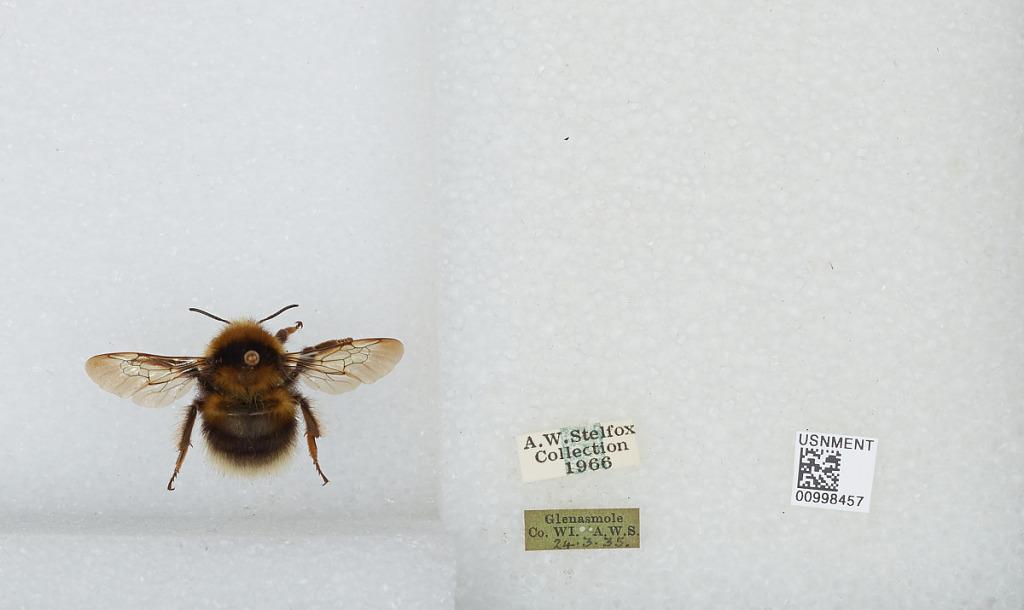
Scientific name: Bombus (Bombus) lucorum (Linnaeus)
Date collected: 1935-3-24
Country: Ireland